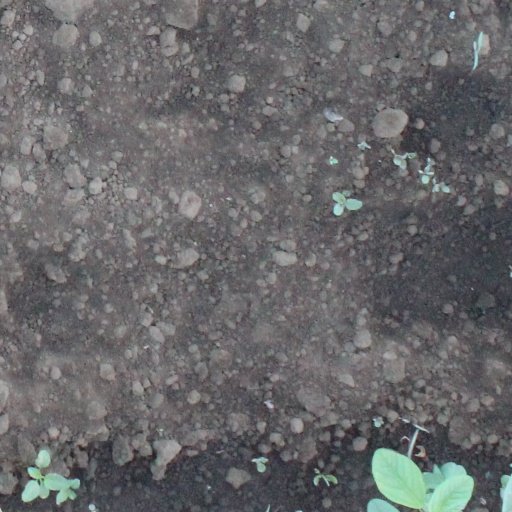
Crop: soybean